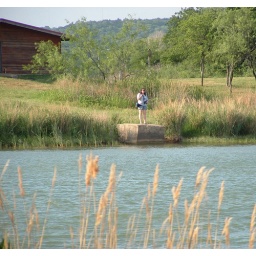
McDLT walked around the beach area to photograph the lake from a different view.